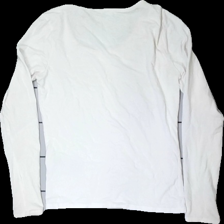
View: back
Type: Top
Category: Ladies
Brand: Amisu (New Yorker)
Colors: White
Material: 87% cotton, 13% cont?
Cut: Tight, C-collar
Size: M
Stains: Major
Smell: Minor
Price range: <50
Recommended usage: Export
Comment: Smells lightly of perfume